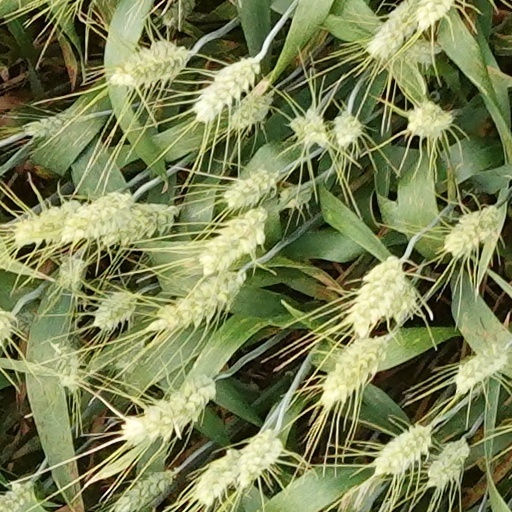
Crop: wheat